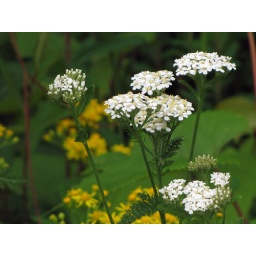
The white flowers in the foreground are yarrows, the yellow ones in the background are ragworts.